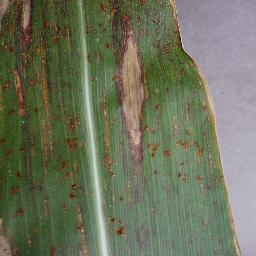
Label: Corn_(Maize)___Northern_Leaf_Blight